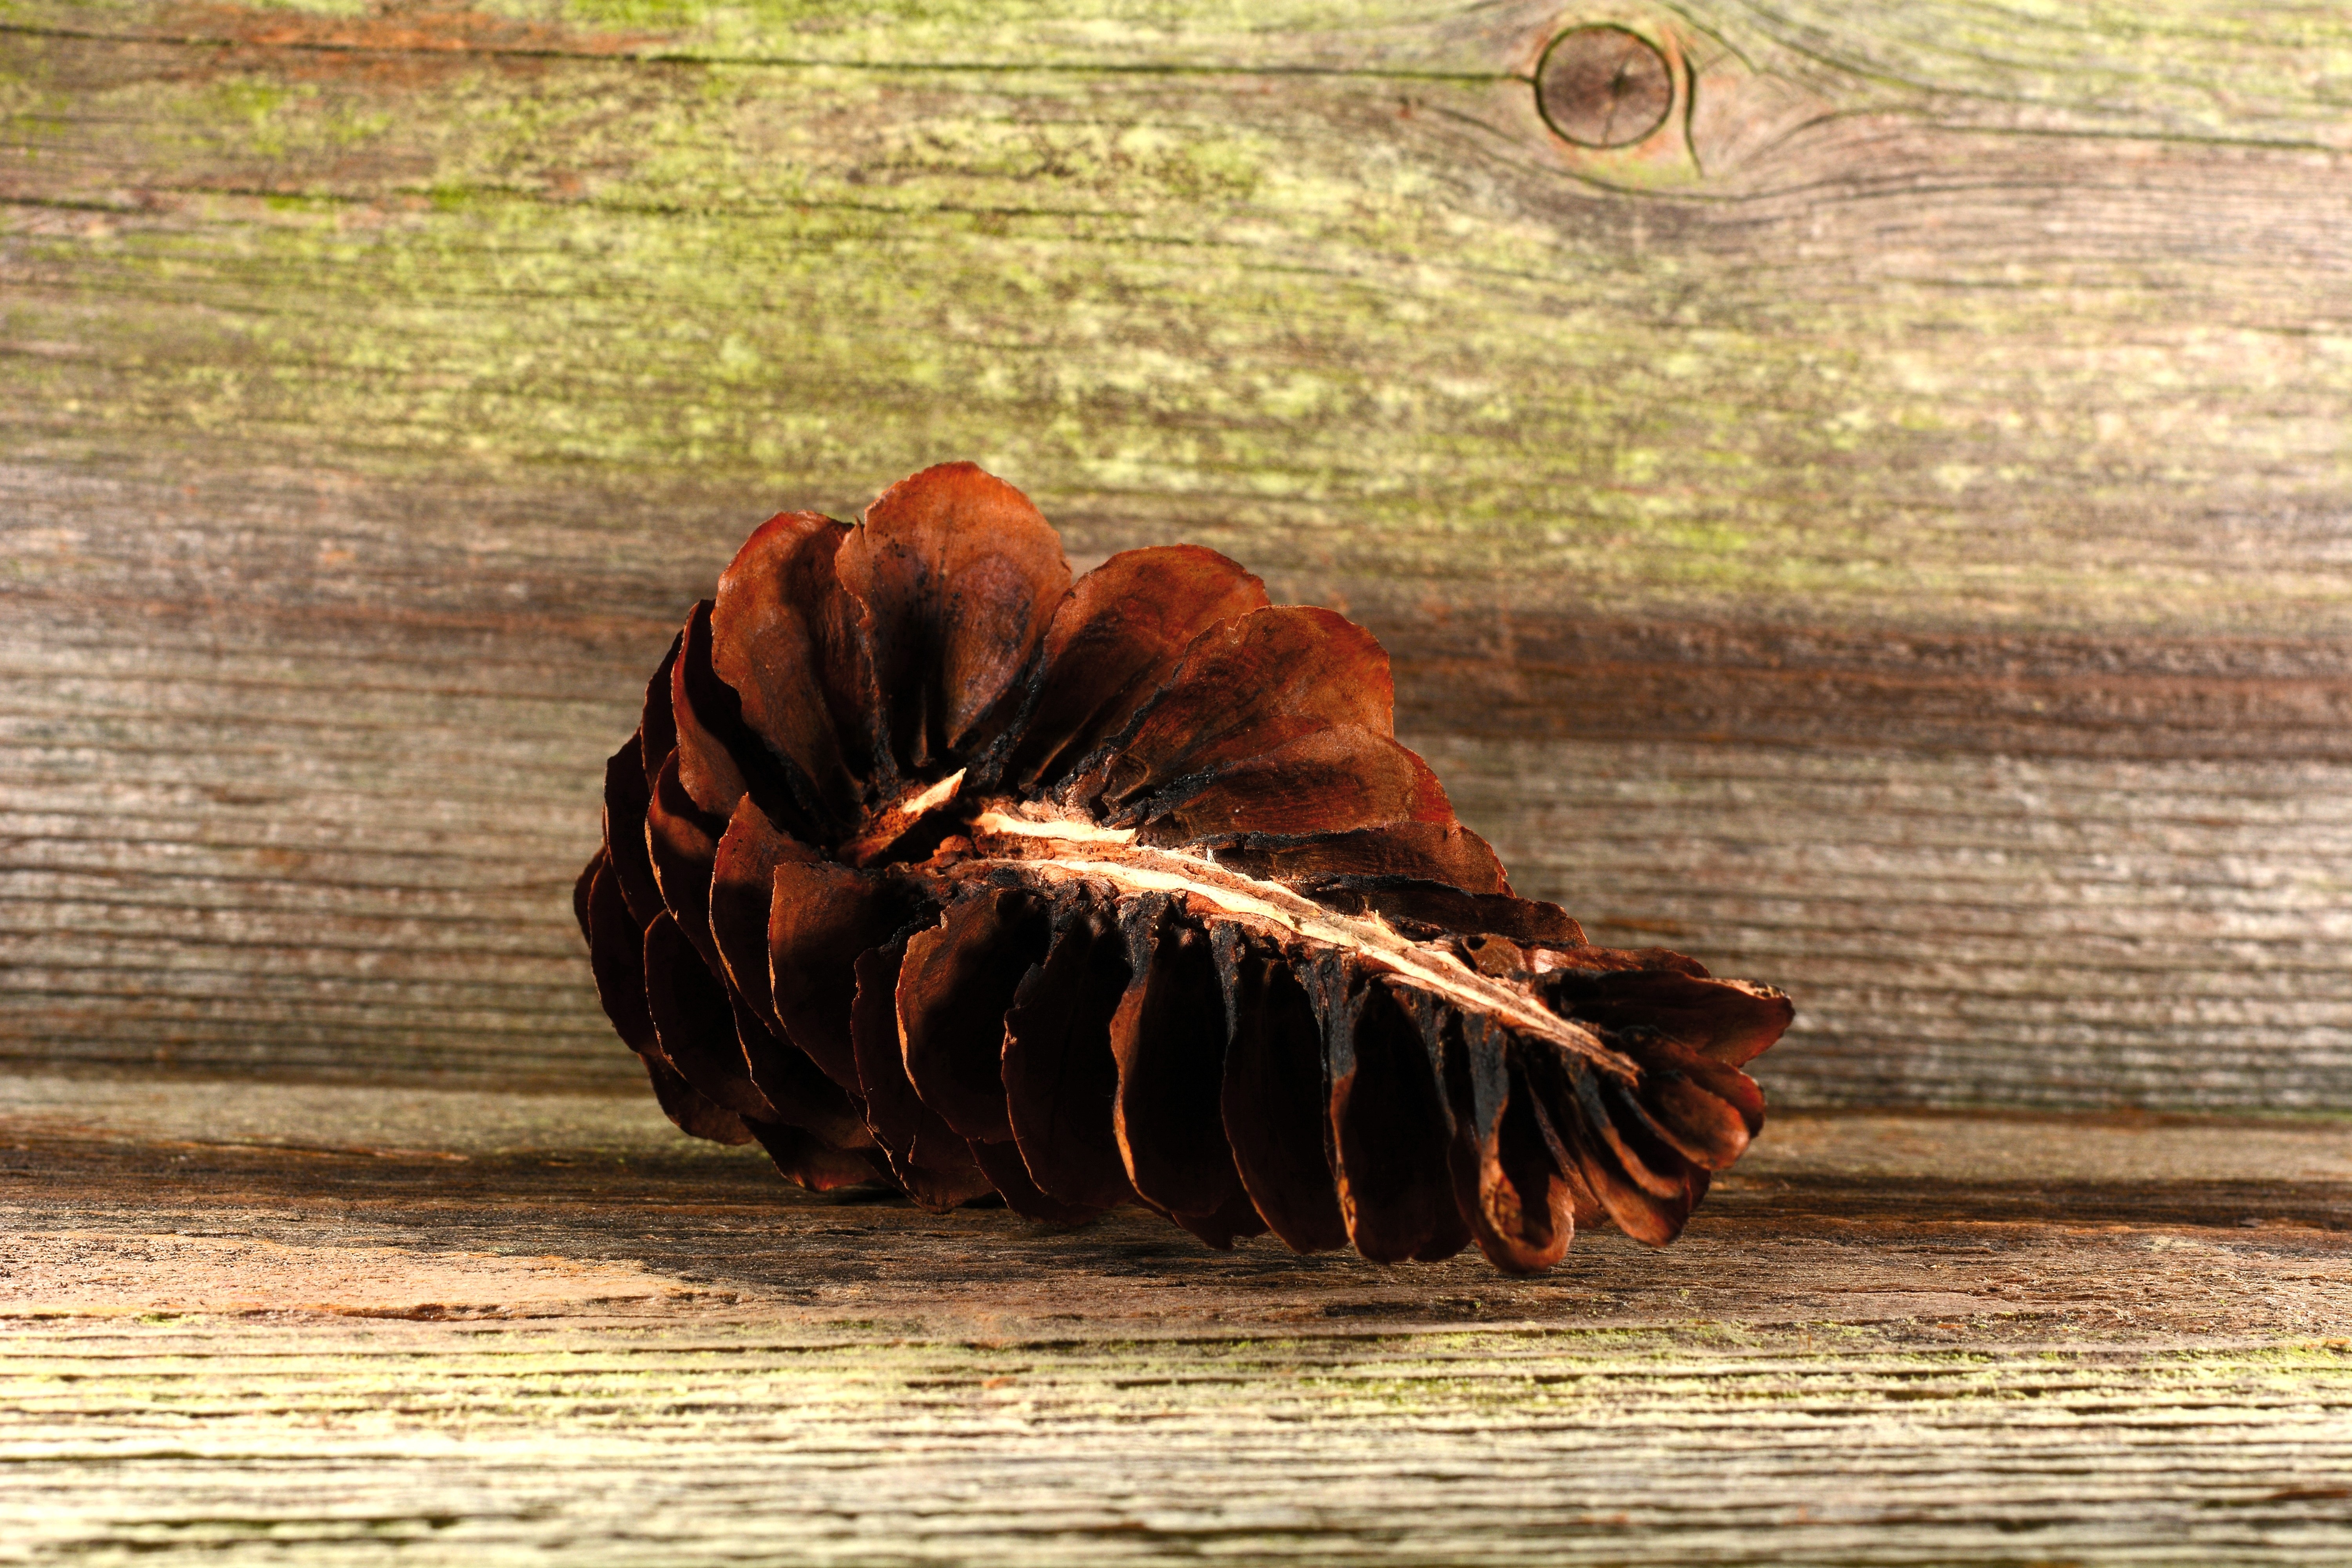
wood, leaf, insect, brown, close, invertebrate, conifer, tap, pine cones, macro photography